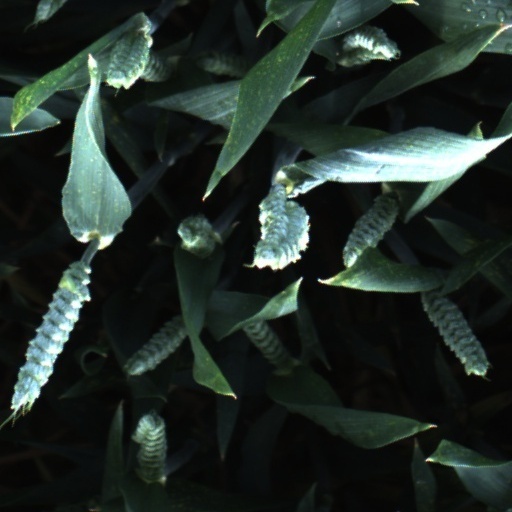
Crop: wheat